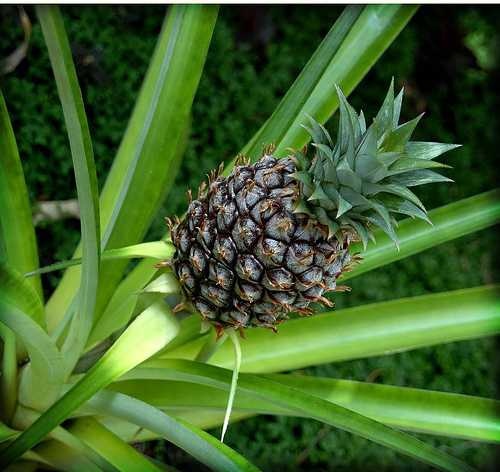
Label: Pineapple